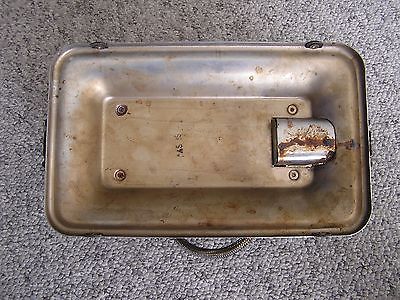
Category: toaster